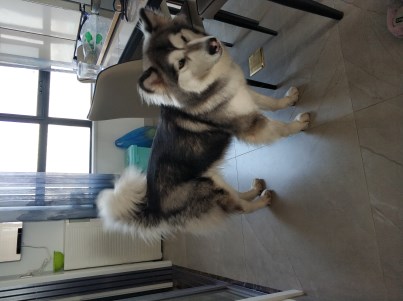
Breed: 1324-n000004-malamute